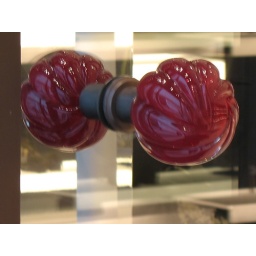
the lucious look of the glass door handles fashioned in Murano of Murano glass adorn the store in Milan, a wonderful entranceway and classy store.